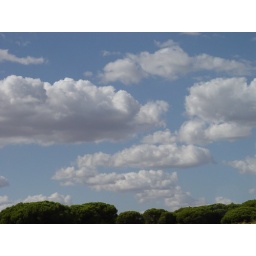
Colorful forest in contrast to a lovely blue sky.